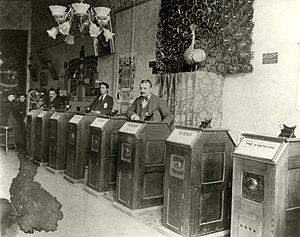
Le Kinétographe est la première caméra argentique de l’histoire du cinéma, conçue en collaboration par l’inventeur et industriel américain Thomas Edison avec son ingénieur électricien, William Kennedy Laurie Dickson, secondé par William Heise, spécialiste du télégraphe électrique. Elle enregistre les premiers films sur support photographique, en tout 148 films de 1890 à septembre 1895.
L'exploitation cinématographique est le secteur économique qui assure la projection des films auprès du public, dans les salles de cinéma. Il s'agit d’une des branches finales de la filière cinématographique de la distribution.
Cet article retrace les grandes étapes qui jalonnent l'histoire technique du cinéma.
La première caméra argentique du cinéma, le Kinétographe, enregistre dès 1890 les premiers films du cinéma. Le Kinétoscope est le plus ancien dispositif de l’histoire du cinéma, destiné à visualiser les œuvres photographiques donnant l’illusion du mouvement, les films enregistrés par cette caméra, qui dépassent en durée la rotation cyclique du jouet optique et peuvent ainsi atteindre quelques minutes.
Un Kinetoscope Parlor est un dispositif américain de projection individuelle de film qui se présentait sous la forme d'une boutique et de machines à sous, les kinétoscopes.
Le cinéma muet se caractérise par l’absence de dialogues enregistrés sur un support mécanique qui permettrait leur transport dans une salle et leur audition par un public en même temps qu'il regarderait les images, et par l’absence sur le même support de musique et de bruits ou d’ambiances sonores. En anglais, ce sont les silent films.
Le cinéma est un art du spectacle. En français, il est couramment désigné comme le « septième art », d'après l'expression du critique Ricciotto Canudo dans les années 1920. L’art cinématographique se caractérise par le spectacle proposé au public sous la forme d’un film, c’est-à-dire d’un récit, véhiculé par un support qui est enregistré puis lu par un mécanisme continu ou intermittent qui crée l’illusion d’images en mouvement, ou par un enregistrement et une lecture continus de données informatiques. La communication au public du spectacle enregistré, qui se différencie ainsi du spectacle vivant, se fait à l’origine par l’éclairement à travers le support, le passage de la lumière par un jeu de miroirs ou/et des lentilles optiques, et la projection de ce faisceau lumineux sur un écran transparent ou opaque, ou la diffusion du signal numérique sur un écran plasma ou à led. Au sens originel et limitatif, le cinéma est la projection en public d’un film sur un écran. Dès Émile Reynaud, en 1892, les créateurs de films comprennent que le spectacle projeté gagne à être accompagné par une musique qui construit l’ambiance du récit, ou souligne chaque action représentée.